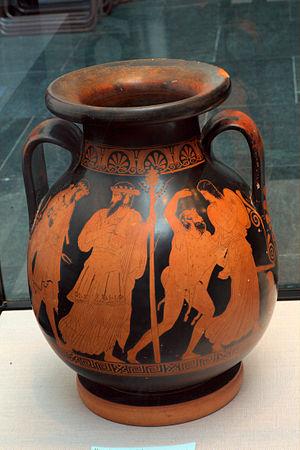
Retour d'Héphaïstos dans l'Olympe, accompagné de Dionysos et son thiase. Face A d'une péliké attique à figures rouges, 440-430 av. J.-C.
Le peintre de Cléophon est peintre grec sur vase à Athènes. Il est considéré comme l'un des plus importants peintres de vases de céramique attique à figures rouges de la période classique. Il a été formé dans l'atelier de Polygnote.